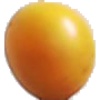
Label: Cherry Wax Yellow 1